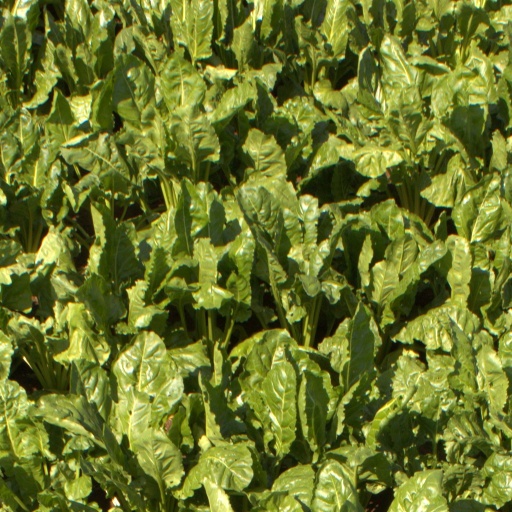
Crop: sugar beet